Northern Mannerism

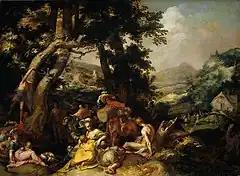
Abraham Bloemaert, "Landscape with St John Preaching in the Wilderness", c. 1600

Northern Europe in the 16th century, and especially those areas where Mannerism was at its strongest, was affected by massive upheavals including the Protestant Reformation, Counter-Reformation, French Wars of Religion and Dutch Revolt. The relationship between Mannerism, religion and politics was very complex. Although religious works were produced, Northern Mannerist art de-emphasized religious subjects, and when it did treat them was usually against the spirit both of the Counter-Reformation attempt to control Catholic art and Protestant views on religious imagery.